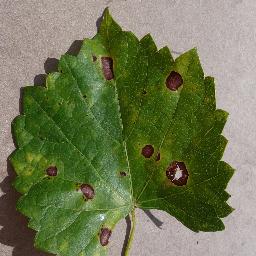
Label: Grape___Black_rot